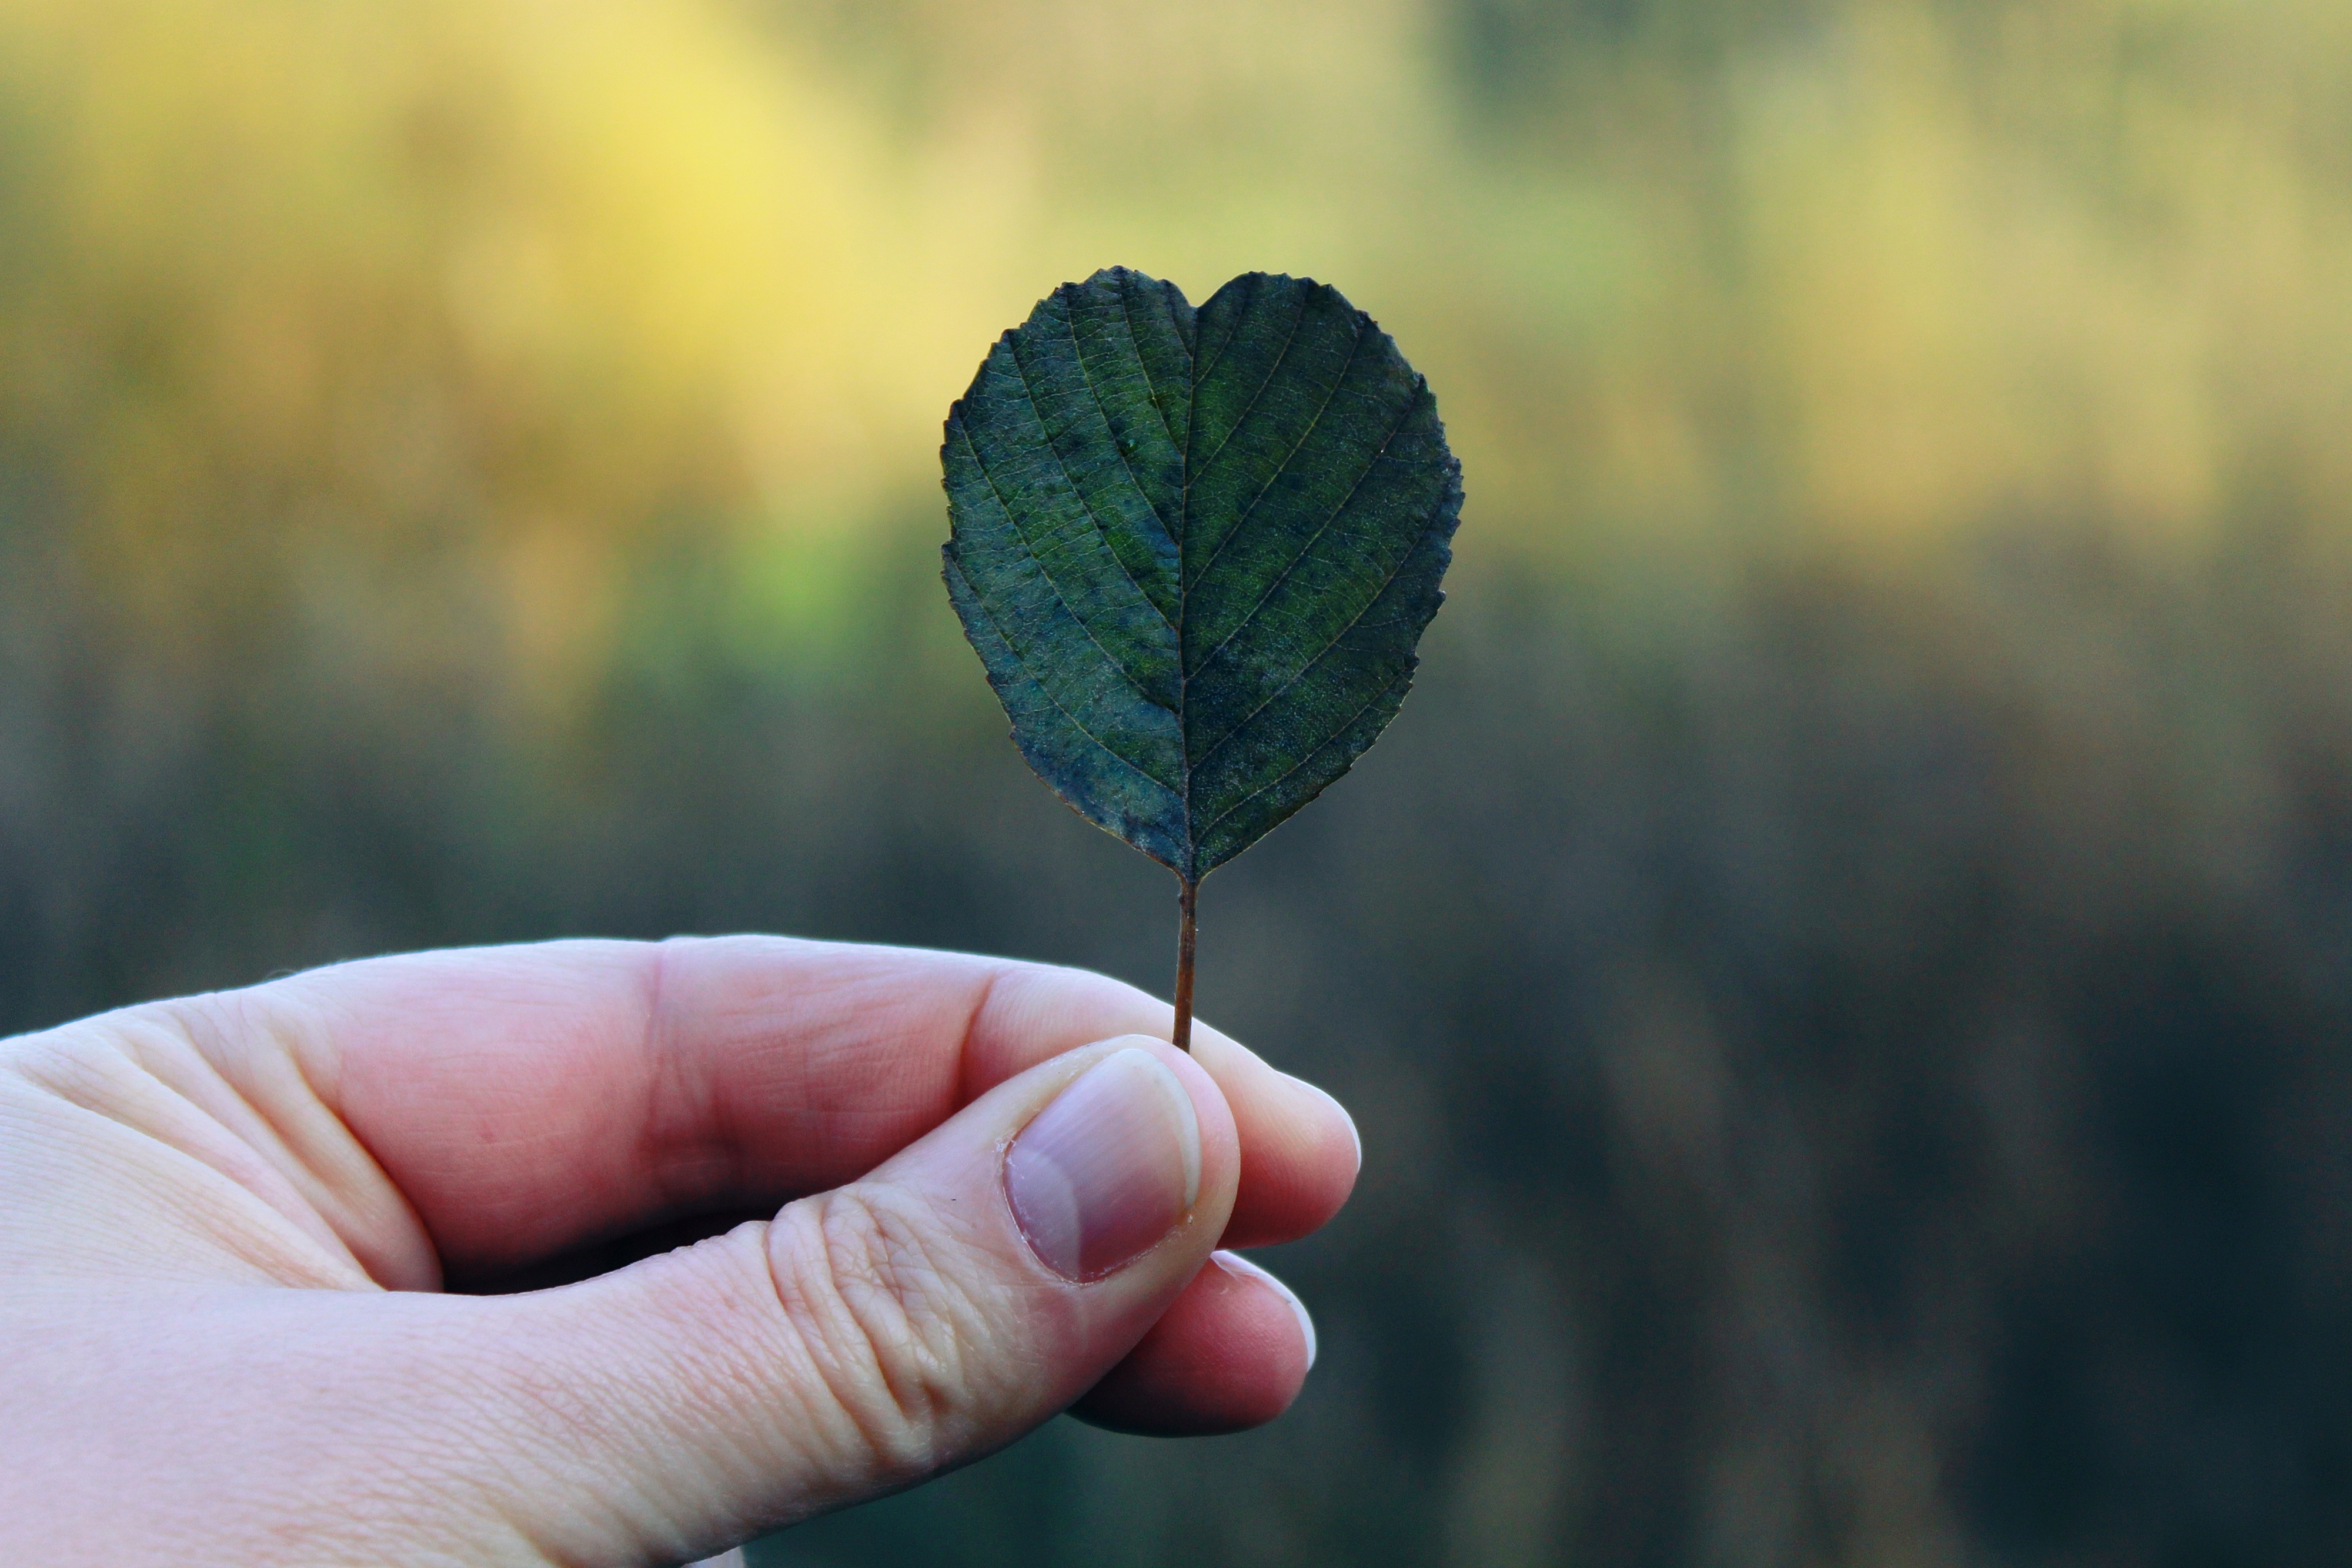
hand, tree, nature, grass, branch, plant, sunlight, morning, leaf, flower, finger, green, produce, autumn, soil, close, flora, close up, feel, keep, access, autumn leaf, thumb, macro photography, flowering plant, grass family, plant stem, woody plant, land plant